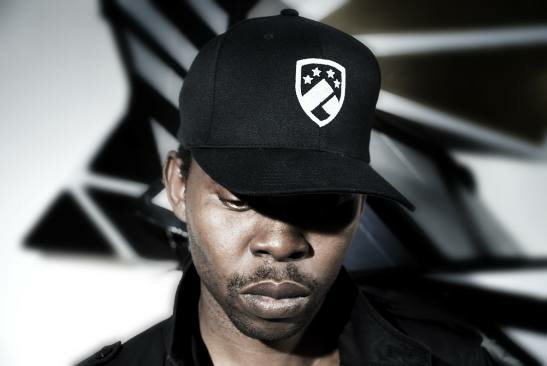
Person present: Yes